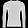
Label: Pullover